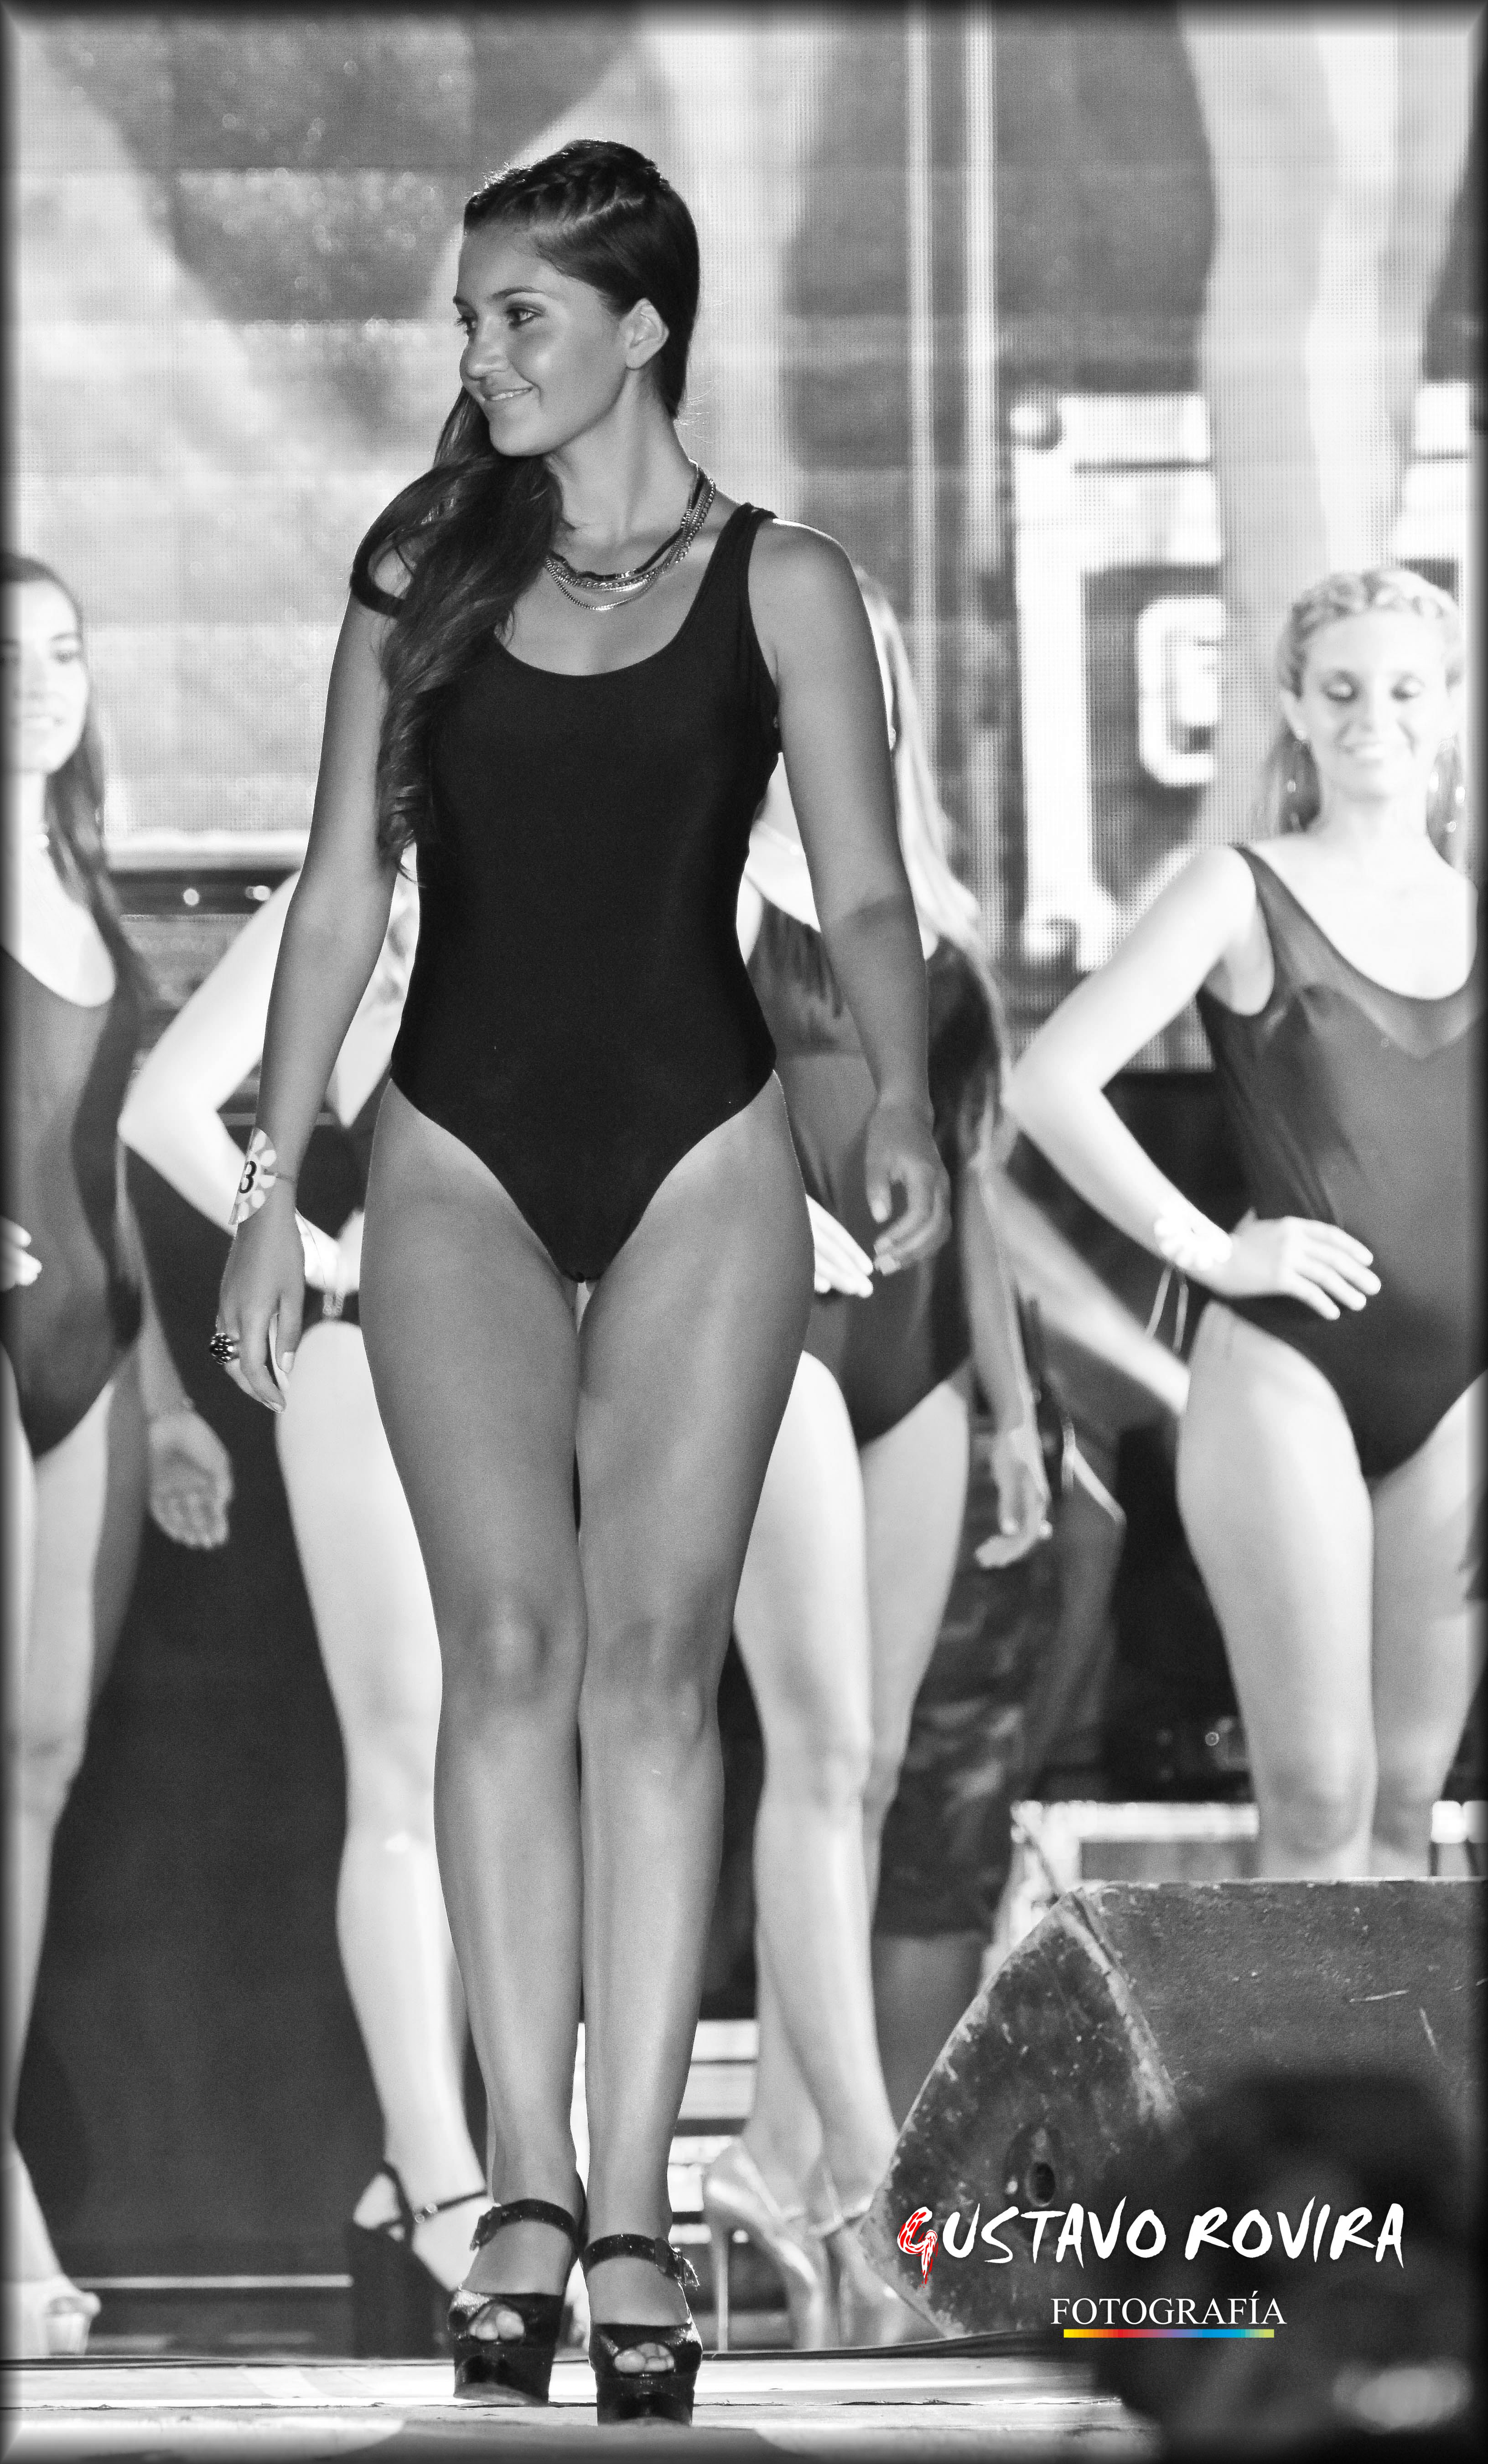
desfile, photograph, footwear, beauty, leg, lady, black and white, model, muscle, girl, photography, thigh, undergarment, lingerie, photo shoot, human leg, fun, hand, shoe, physical fitness, monochrome photography, swimwear, monochrome